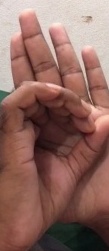
ASL sign: 0